Elsad Zverotić

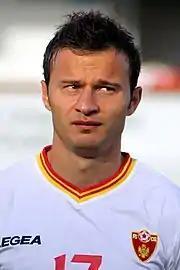
Zverotić with Montenegro in 2014

Elsad Zverotić (born 31 October 1986) is a former professional footballer who played as a right-back or right midfielder. Born in SFR Yugoslavia, he played for the Switzerland under-18 national team before switching to the Montenegro under-21. He is the Montenegro senior national team's second most-capped player of all time, with 61 caps between 2008 and 2017.